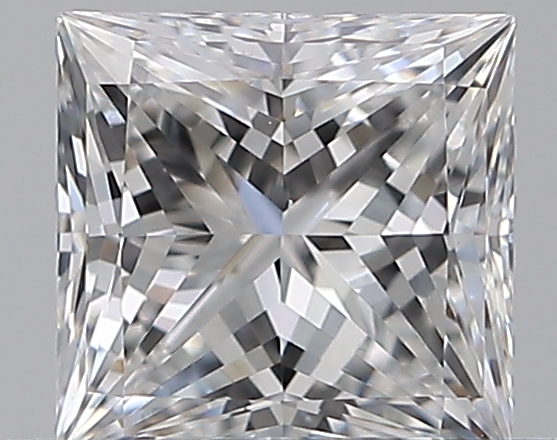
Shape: princess
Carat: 0.6
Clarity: VS1
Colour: E
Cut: EX
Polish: EX
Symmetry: VG
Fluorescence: N
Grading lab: GIA
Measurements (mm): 4.73 x 4.67 x 3.23